Question: Please indicate a possible affordance area of bicycle that can be used for sitting
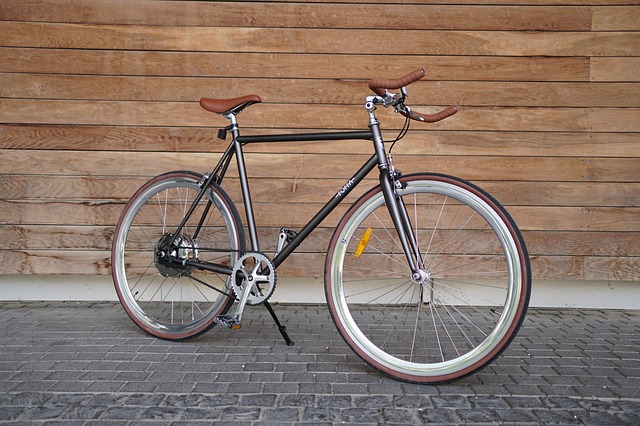
Answer: [194, 95, 259, 116]